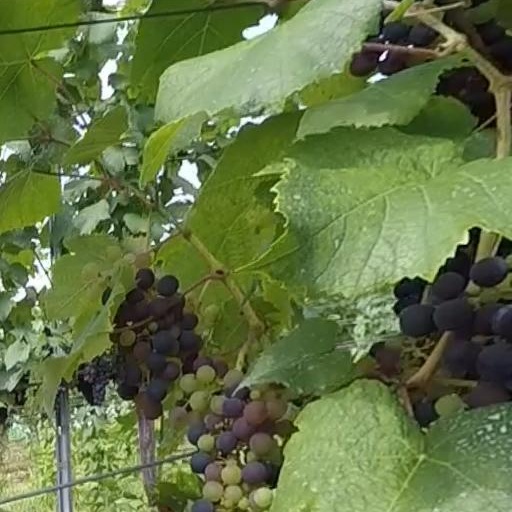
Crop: grape